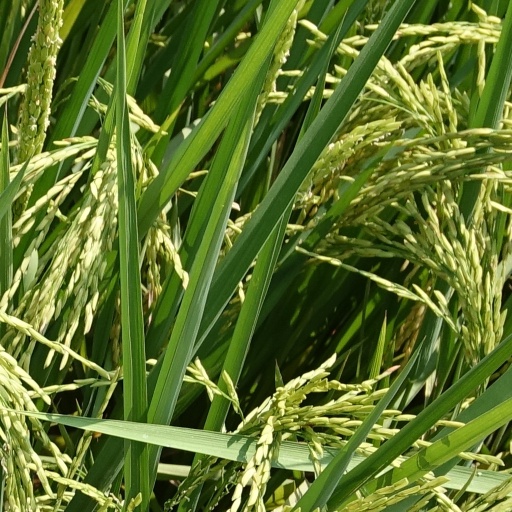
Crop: rice